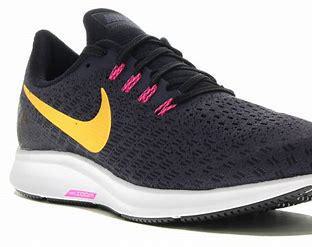
Brand: Nike
Model: Air Zoom Pegasus 35